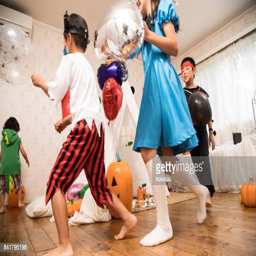
the children are chasing in the children 's room .